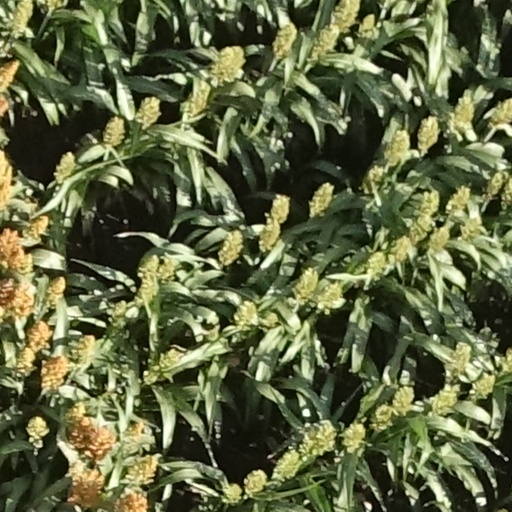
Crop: sorghum